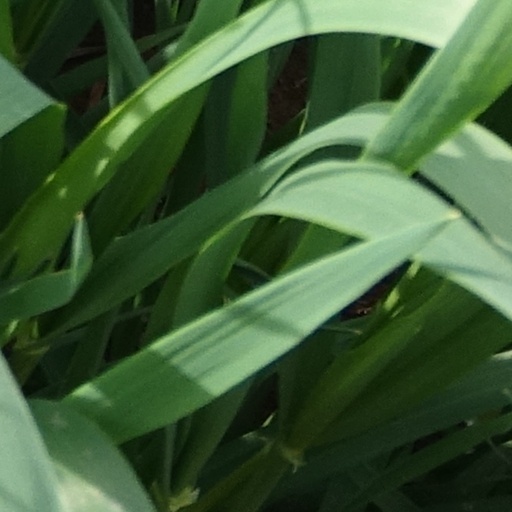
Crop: wheat